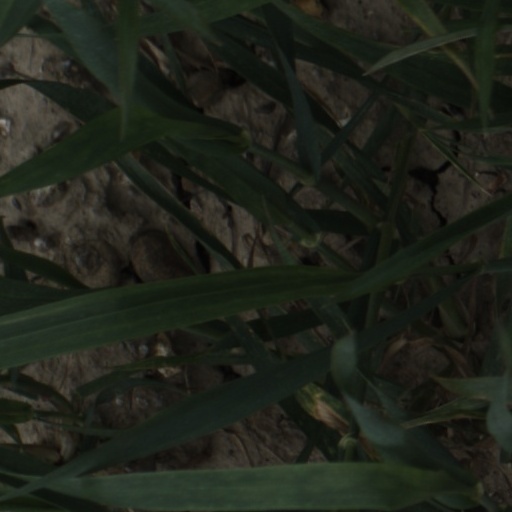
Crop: wheat